Harpers Ferry-class dock landing ship

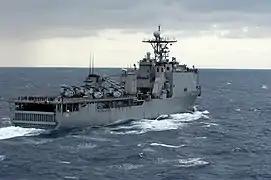
Stern view of

The "Harpers Ferry" class of the United States Navy is a class of dock landing ships completed in the early 1990s. Modified from the , the design sacrifices landing craft capacity for more cargo space, making it closer to an amphibious transport dock type, but was not designated as such. Externally, the two classes can be distinguished by the positions of weapons: The "Harpers Ferry" class has the Phalanx CIWS mounted forward, and the RAM launcher on top of the bridge, while the "Whidbey Island" has the opposite arrangement.